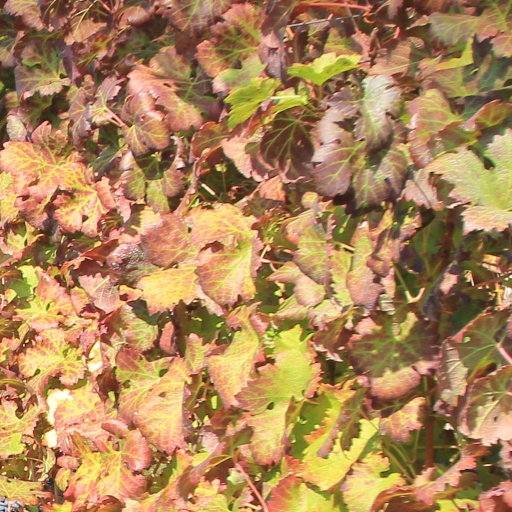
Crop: grape